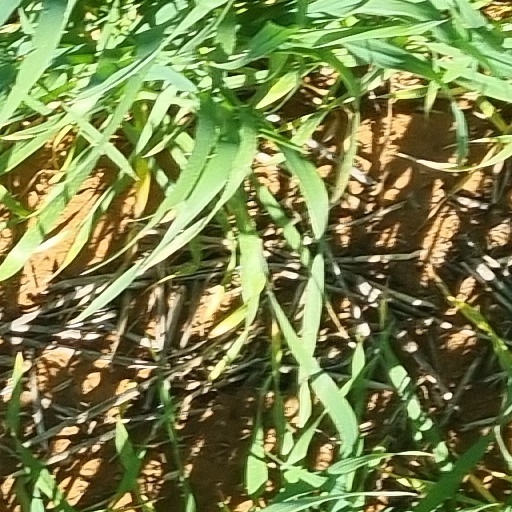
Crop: wheat